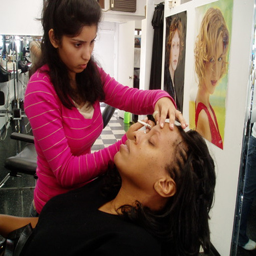
a woman is working on someones hair at a salon
A couple of women in a small room.
A female professional stylist working on a client.
a person on a chair with another person close by
A woman is putting makeup on another woman in a chair.